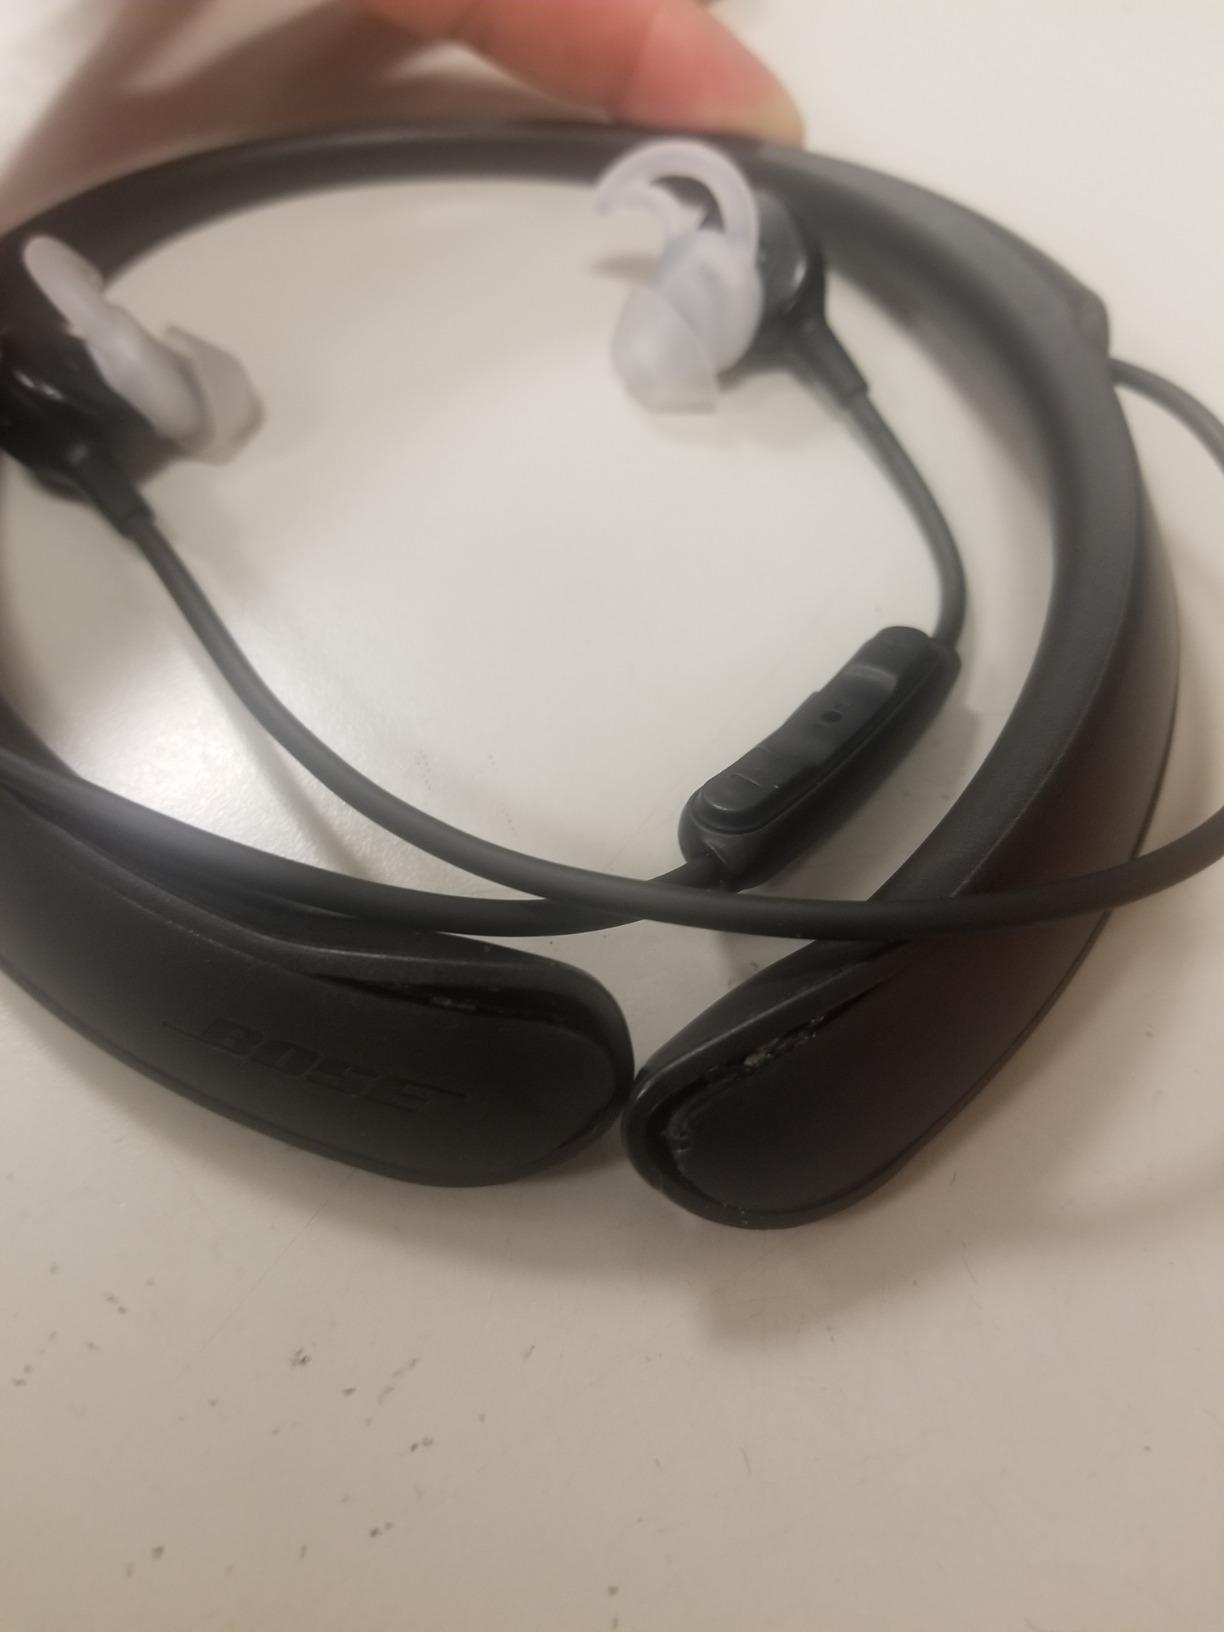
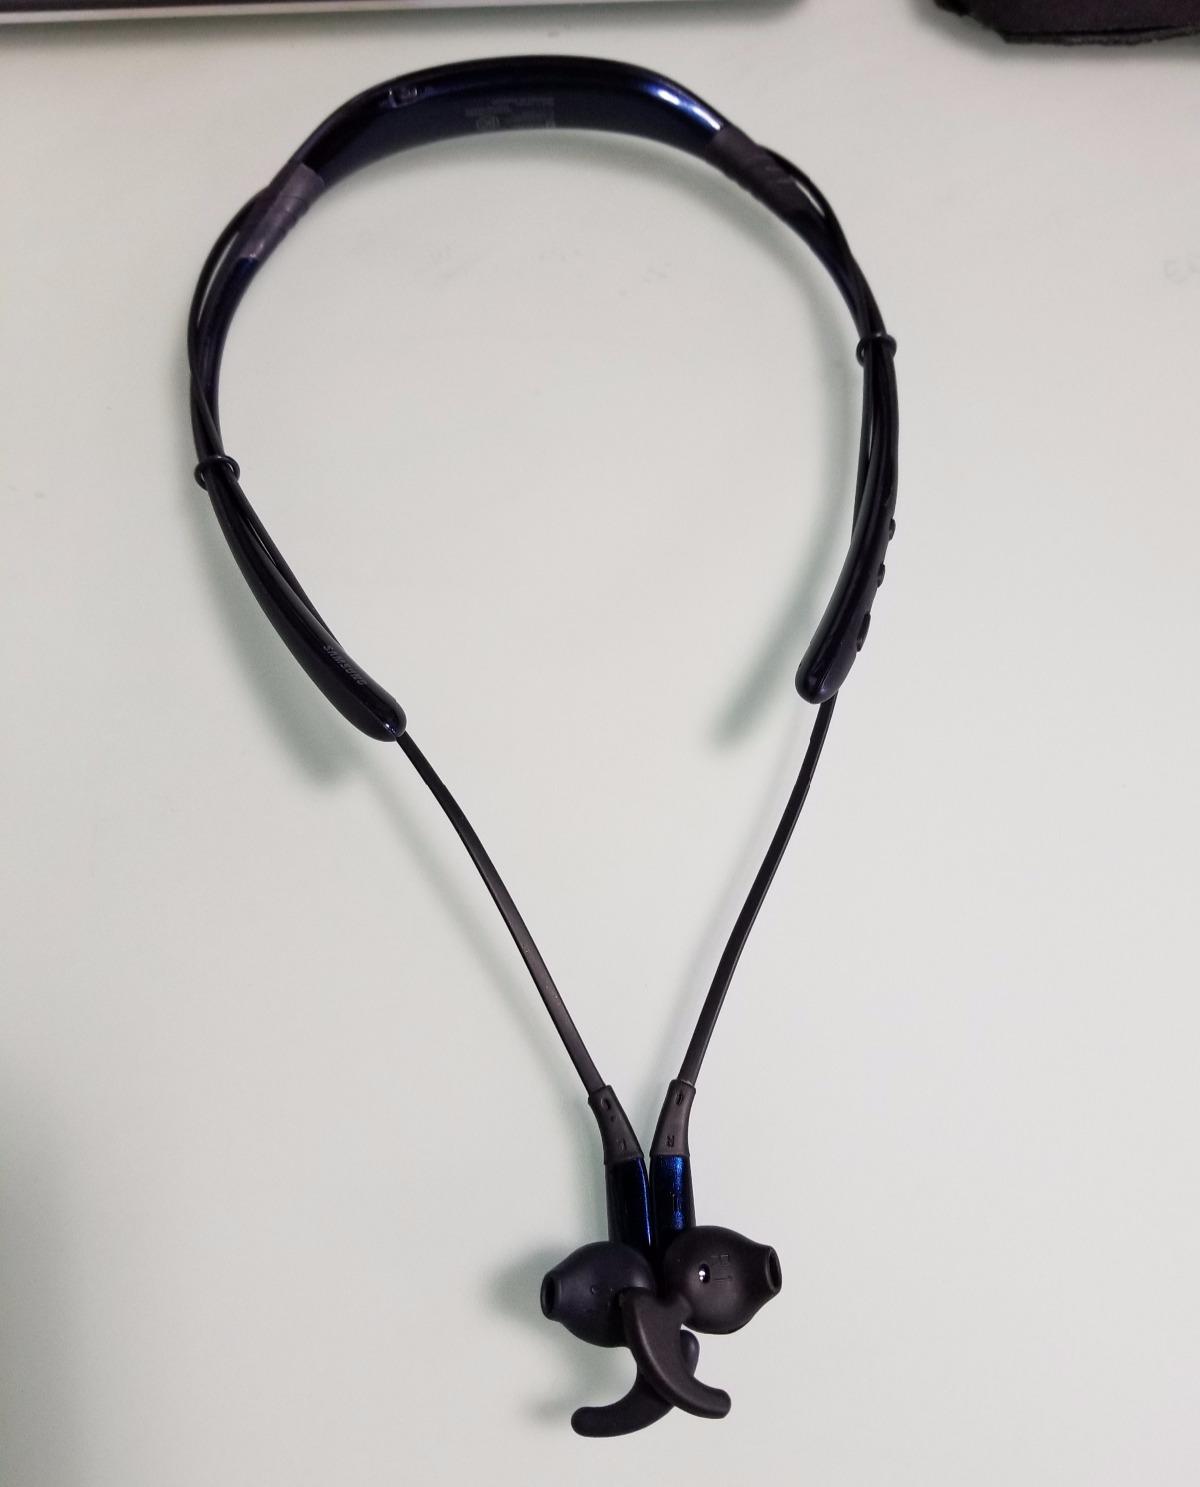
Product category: headphones
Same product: no